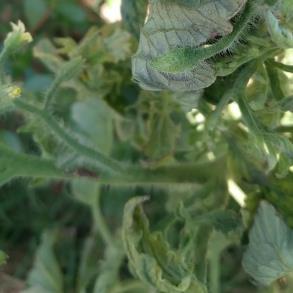
Crop: Tomato
Condition: virosis-d